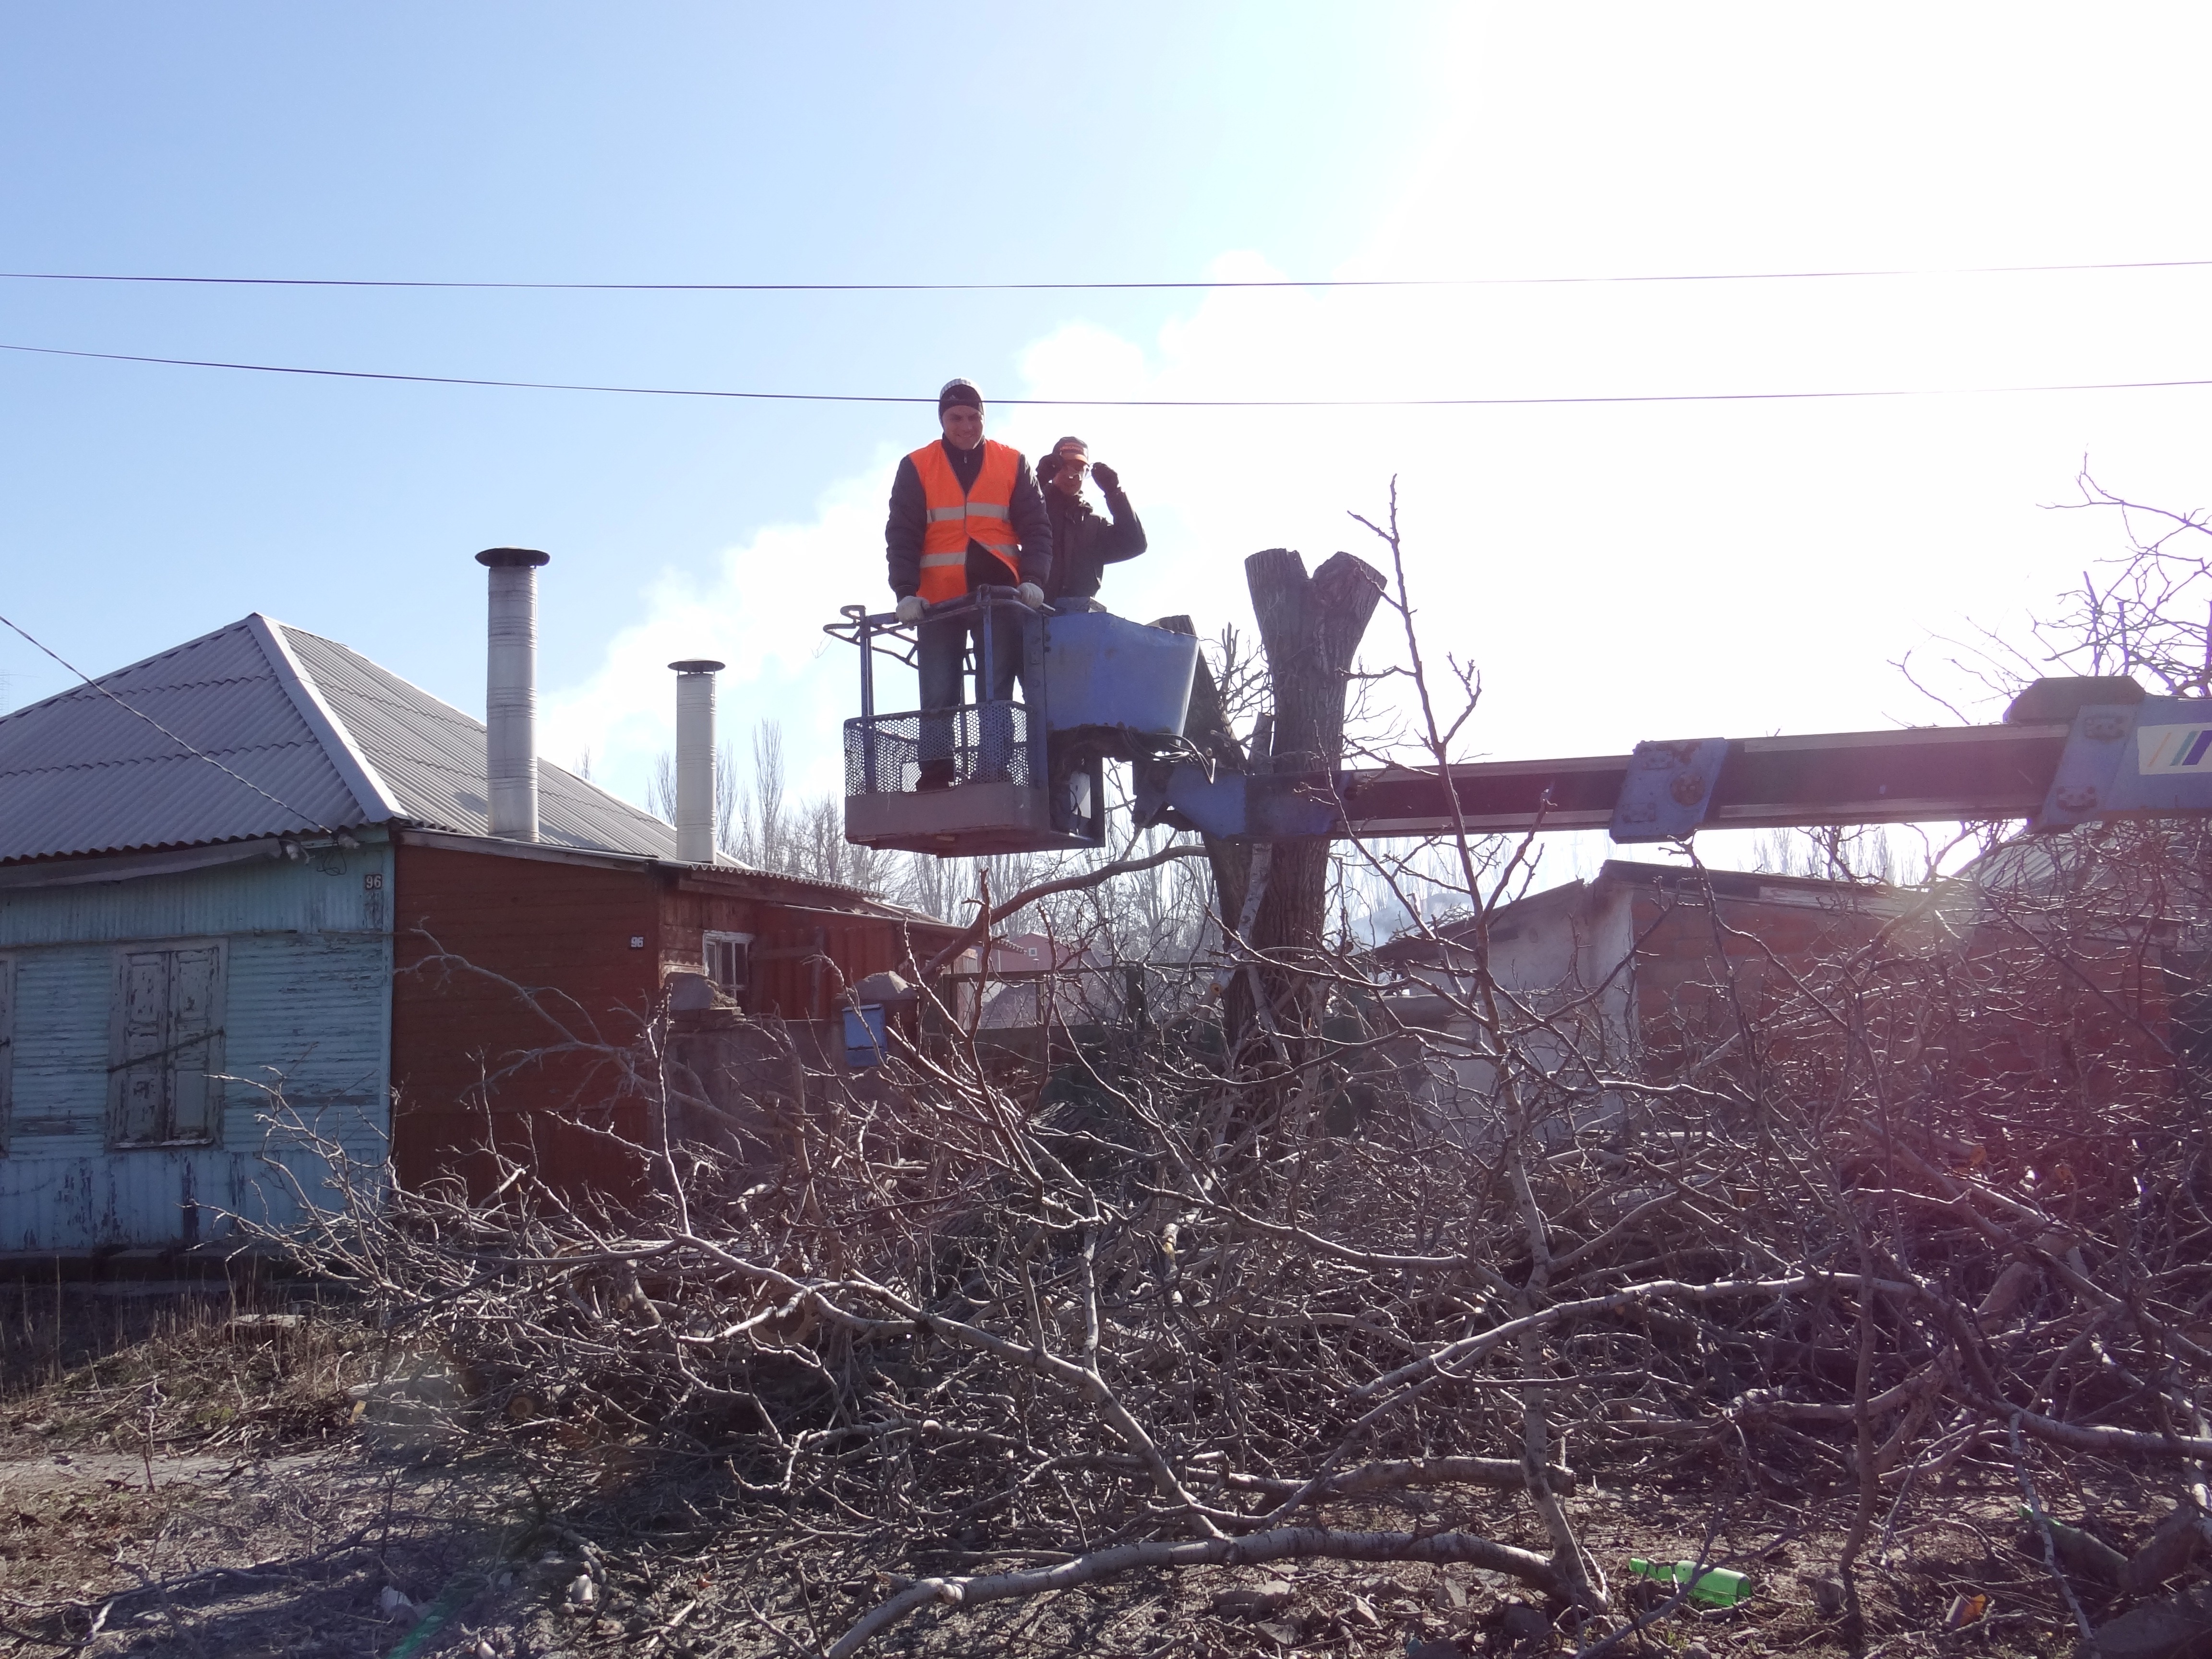
roof, asphalt, trees, old tree, felling, saw cut, geological phenomenon, outdoor structure